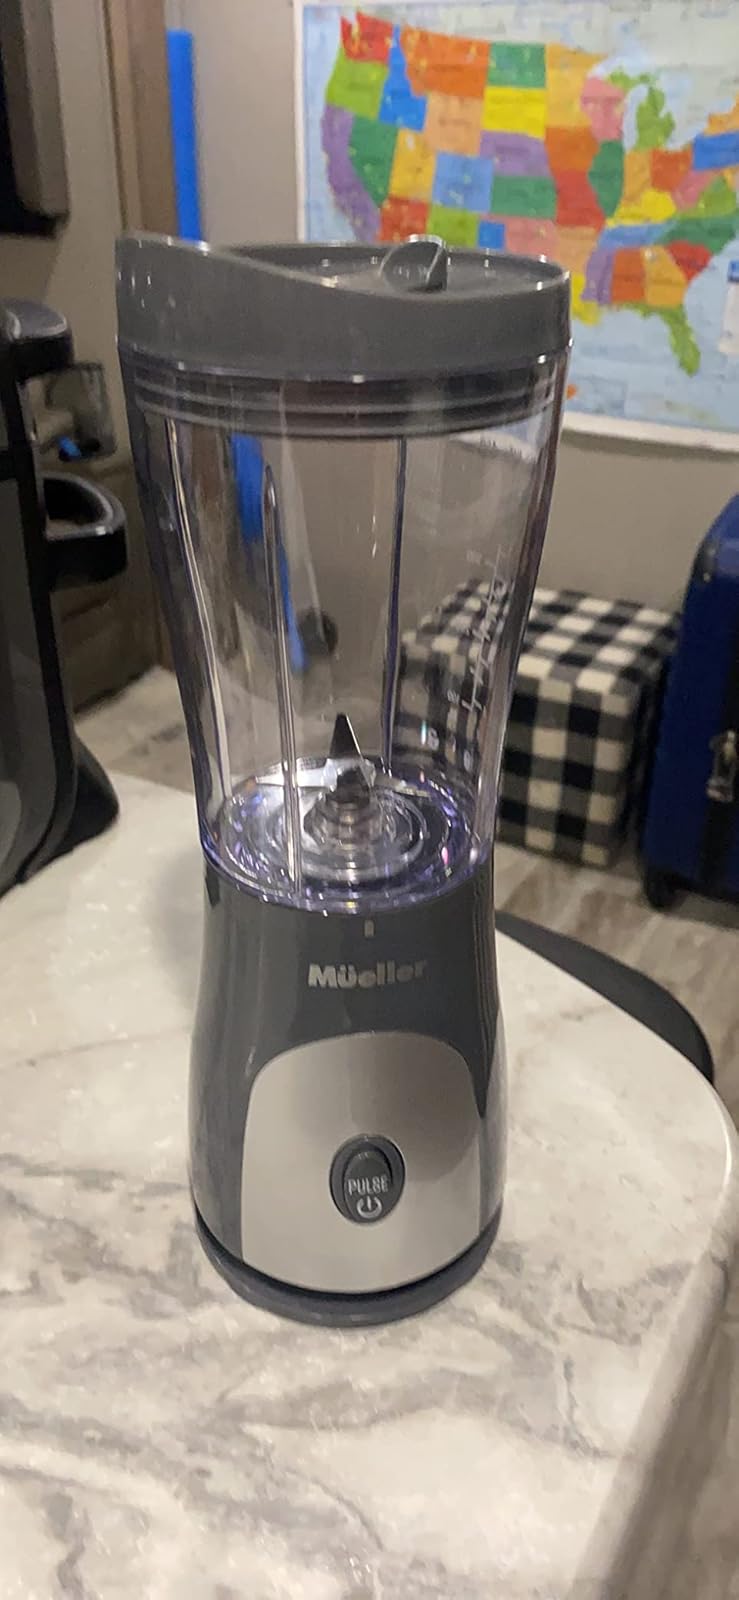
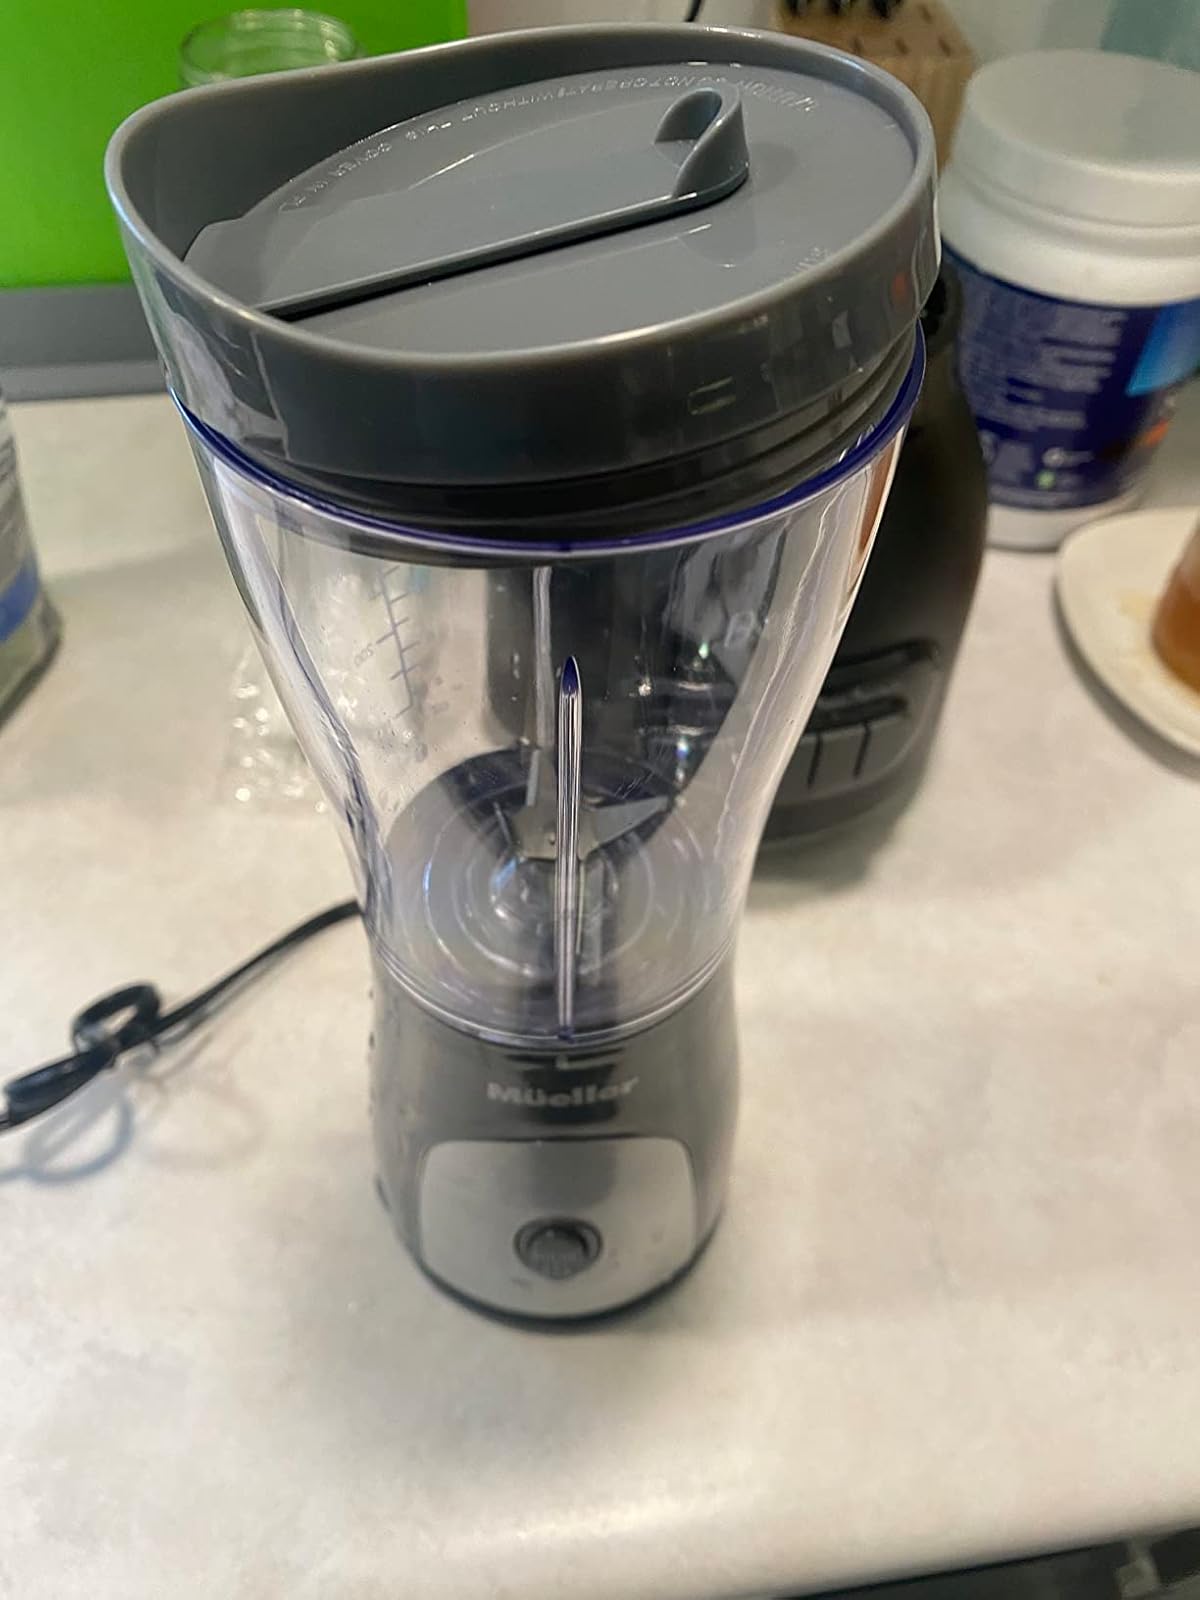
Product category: items_blender
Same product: yes